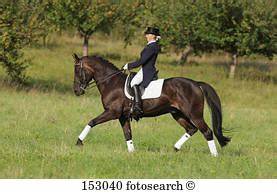
Label: horse